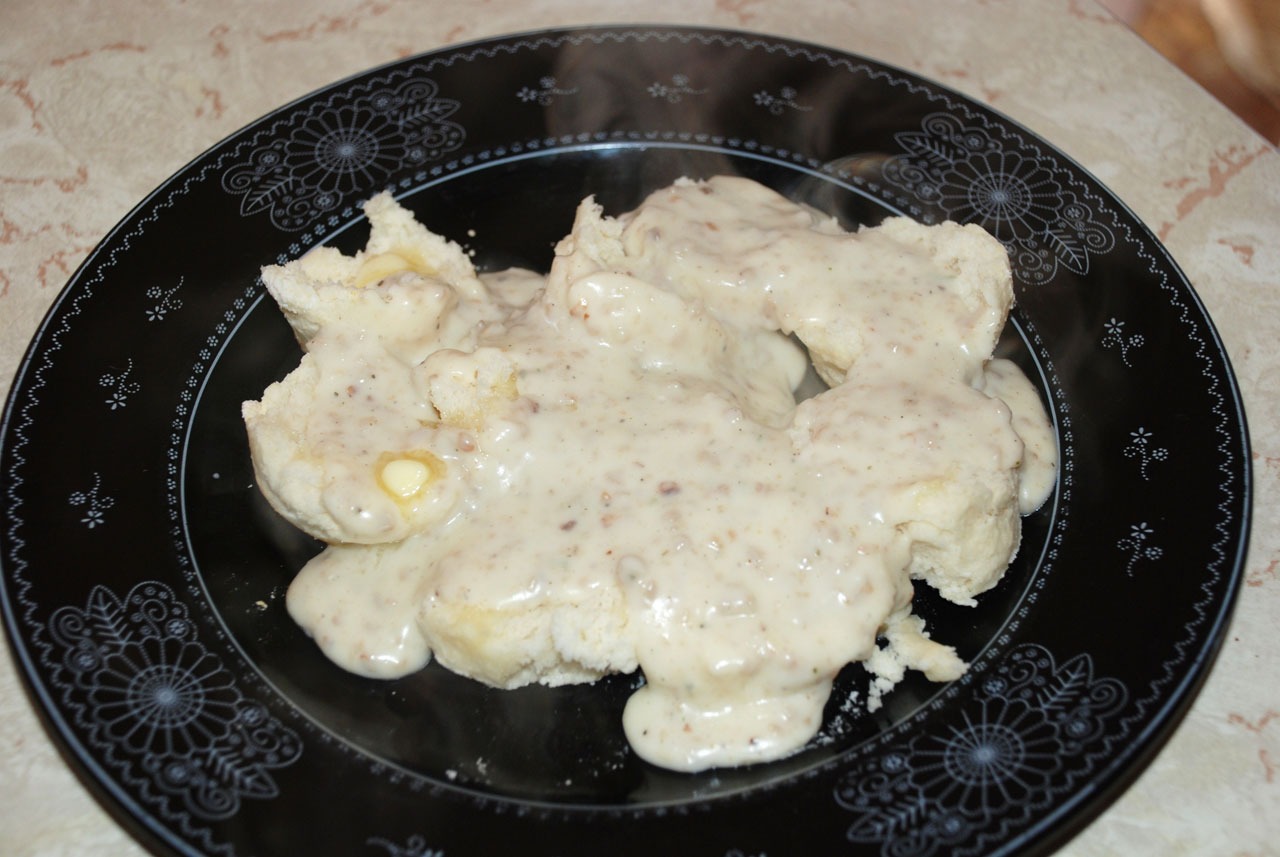
dish, meal, food, produce, vegetable, breakfast, cuisine, dinner, biscuits, gravy, sausage gravy and biscuits, sausage gravy, buttermilk biscuits, milk gravy